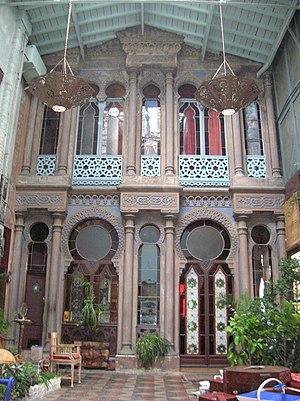
La Casamaures est une villa située en France à Saint-Martin-le-Vinoux, commune du département de l'Isère en région Auvergne-Rhône-Alpes. Elle fait partie du paysage culturel de la métropole de Grenoble, sur le coteau du mont Jalla.